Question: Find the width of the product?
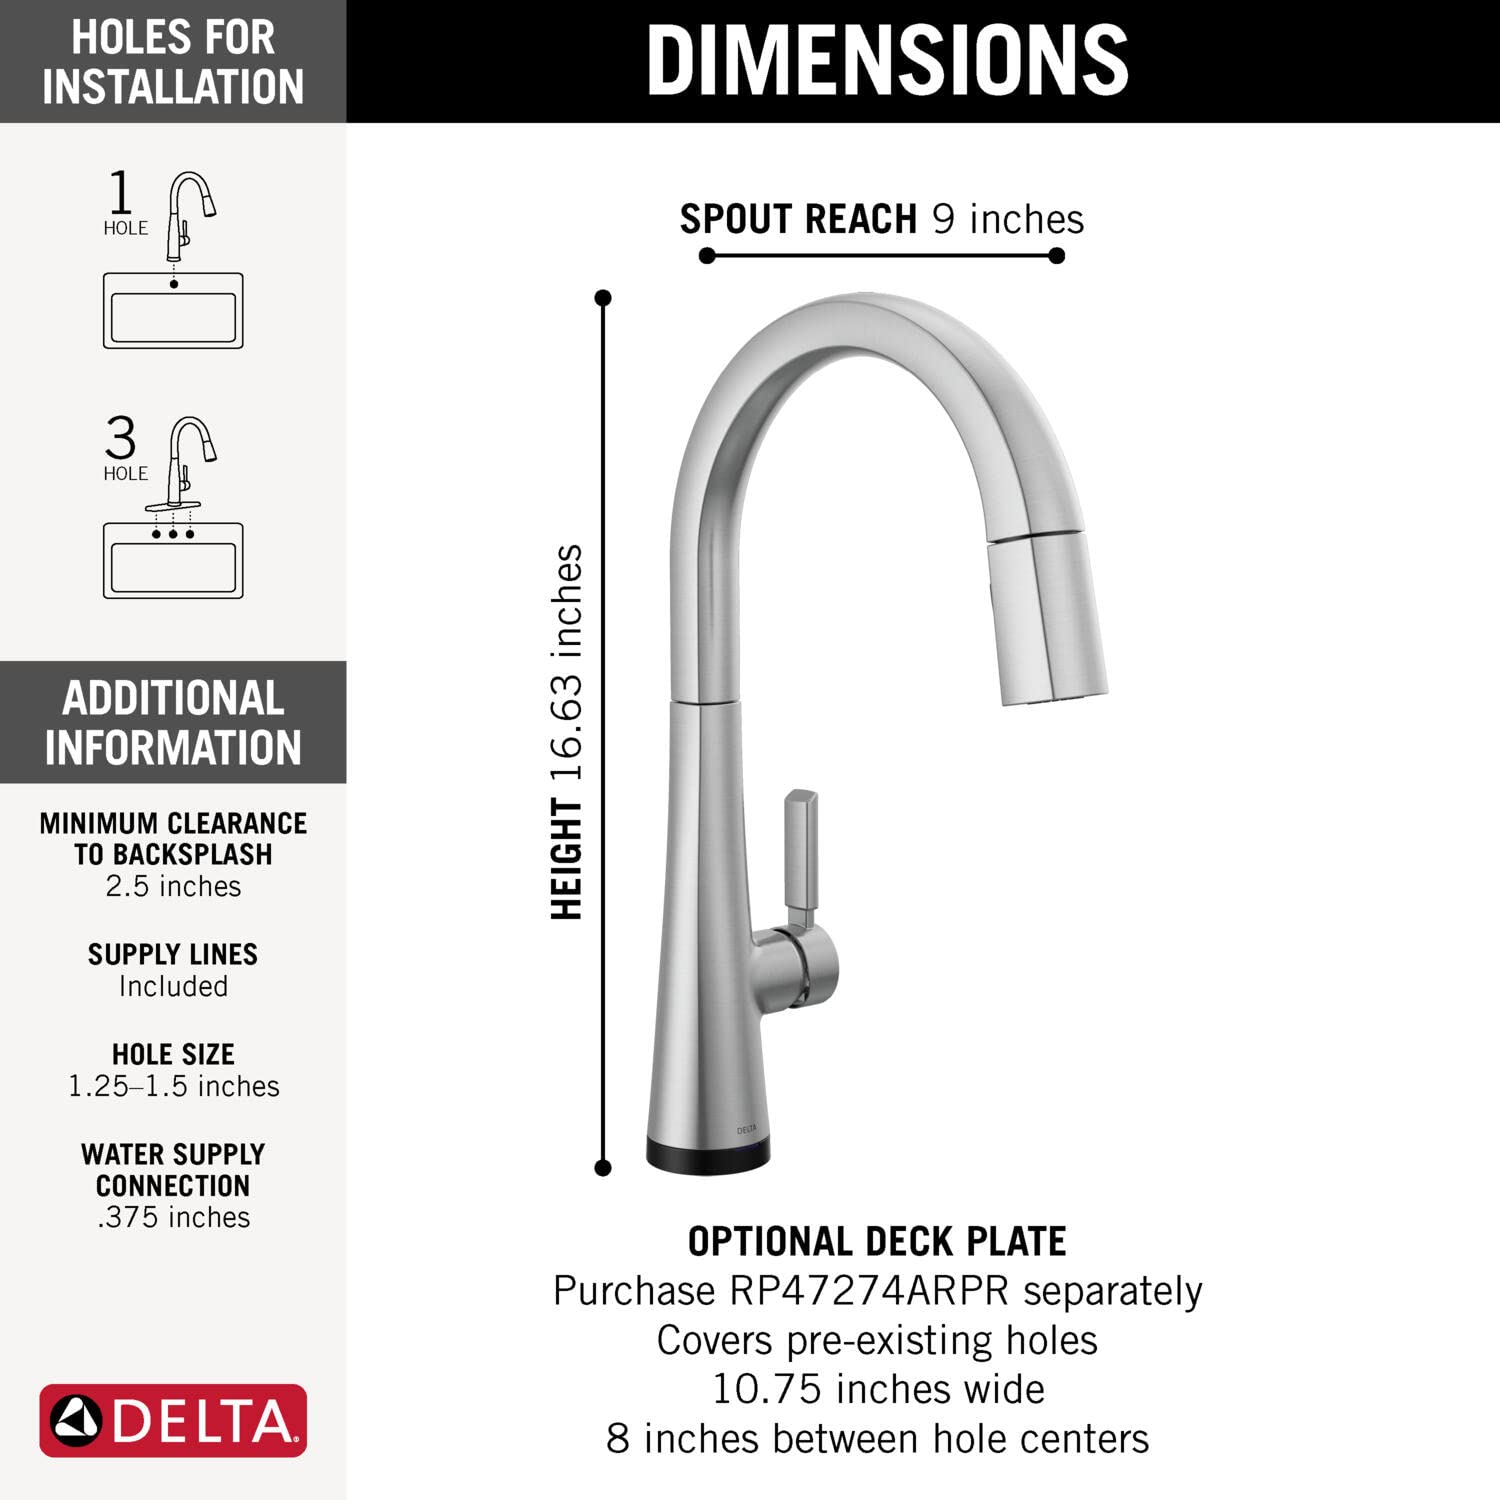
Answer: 9.0 inch